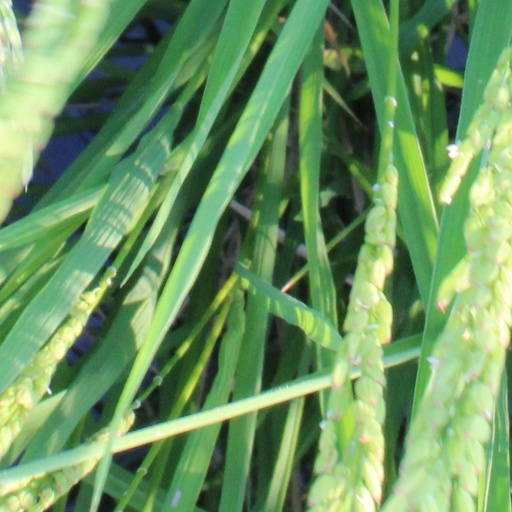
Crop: rice